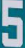
Number: 5